Civilization

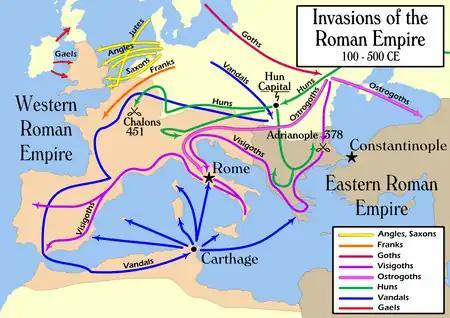
Barbarian invasions played an important role in the fall of the Roman Empire.

Another group of theorists, making use of systems theory, looks at a civilization as a complex system, i.e., a framework by which a group of objects can be analysed that work in concert to produce some result. Civilizations can be seen as networks of cities that emerge from pre-urban cultures and are defined by the economic, political, military, diplomatic, social and cultural interactions among them. Any organization is a complex social system and a civilization is a large organization. Systems theory helps guard against superficial and misleading analogies in the study and description of civilizations.